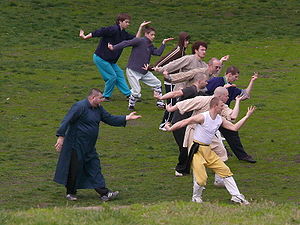
Kampsport
Kungfu, kinesisk kampkunst.
Kampkunst og kampsport er danske begreber, der dækker over diverse kampdiscipliner verden over. Imidlertid er der en væsentlig forskel på henholdsvis kampkunst og kampsport, idet formål og træningsmetode er forskellige inden for kampsport og kampkunst.